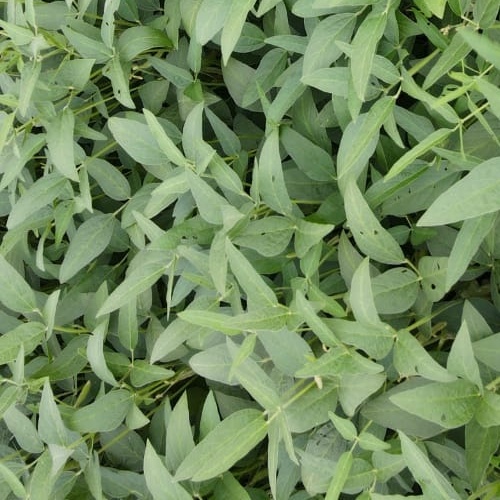
Label: Diabrotica_speciosa